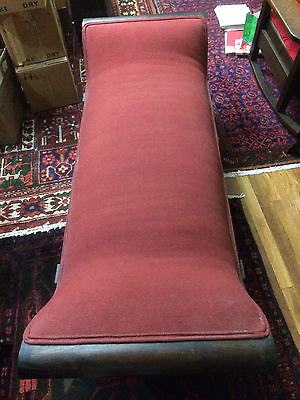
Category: sofa